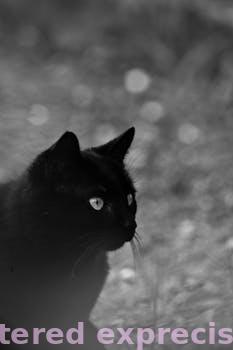
Label: Watermark